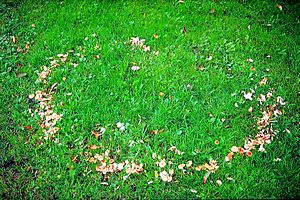
Heksering / Galleri
En heksering er en naturligt forekommende ring f.eks. af dødt græs pga. svampe i ringformation. Fra tid til anden kan svampens frugtlegeme eller paddehatte også ses. Svampens mycelium kan gå flere meter under jorden. Den karakteristiske ringform opstår, fordi svampen lever af uomsat, vissent græs. Når den første, runde flade er renset for fødeemner, vokser svampens mycelium ud og væk derfra, sådan at området inden for kredsen efterlades, mens svampen er mest aktiv langs ringens yderside.